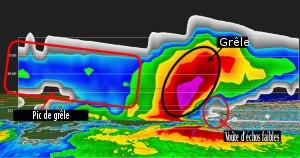
Le pic de grêle ou rétrodiffusion à trois corps est un artefact dans les données d'un radar météorologique associé à la présence de grosse grêle dans un orage. Il se présente comme une zone de faibles échos de réflectivité, généralement de forme triangulaire, du côté opposé au radar par rapport à des précipitations intenses et qui est dans le prolongement de celles-ci.